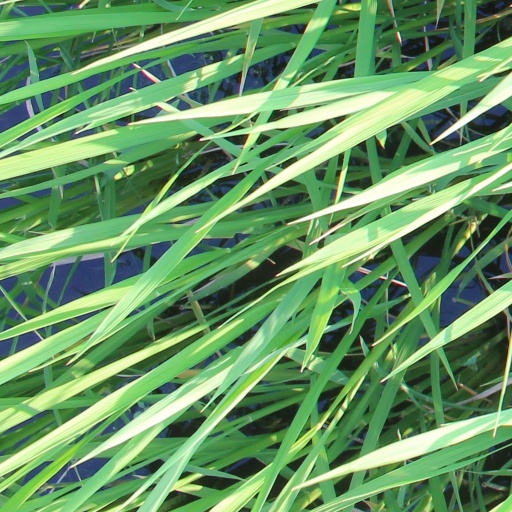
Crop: rice